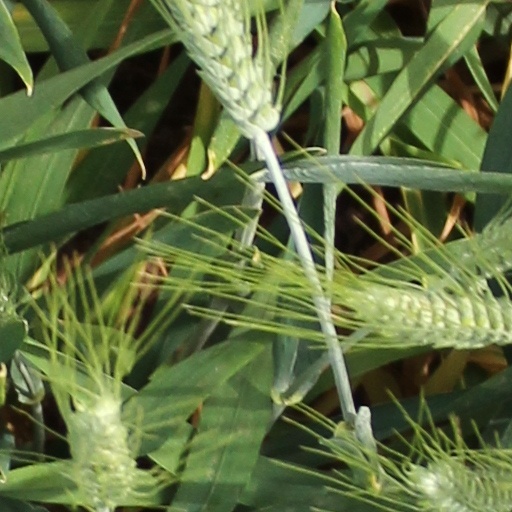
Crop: wheat